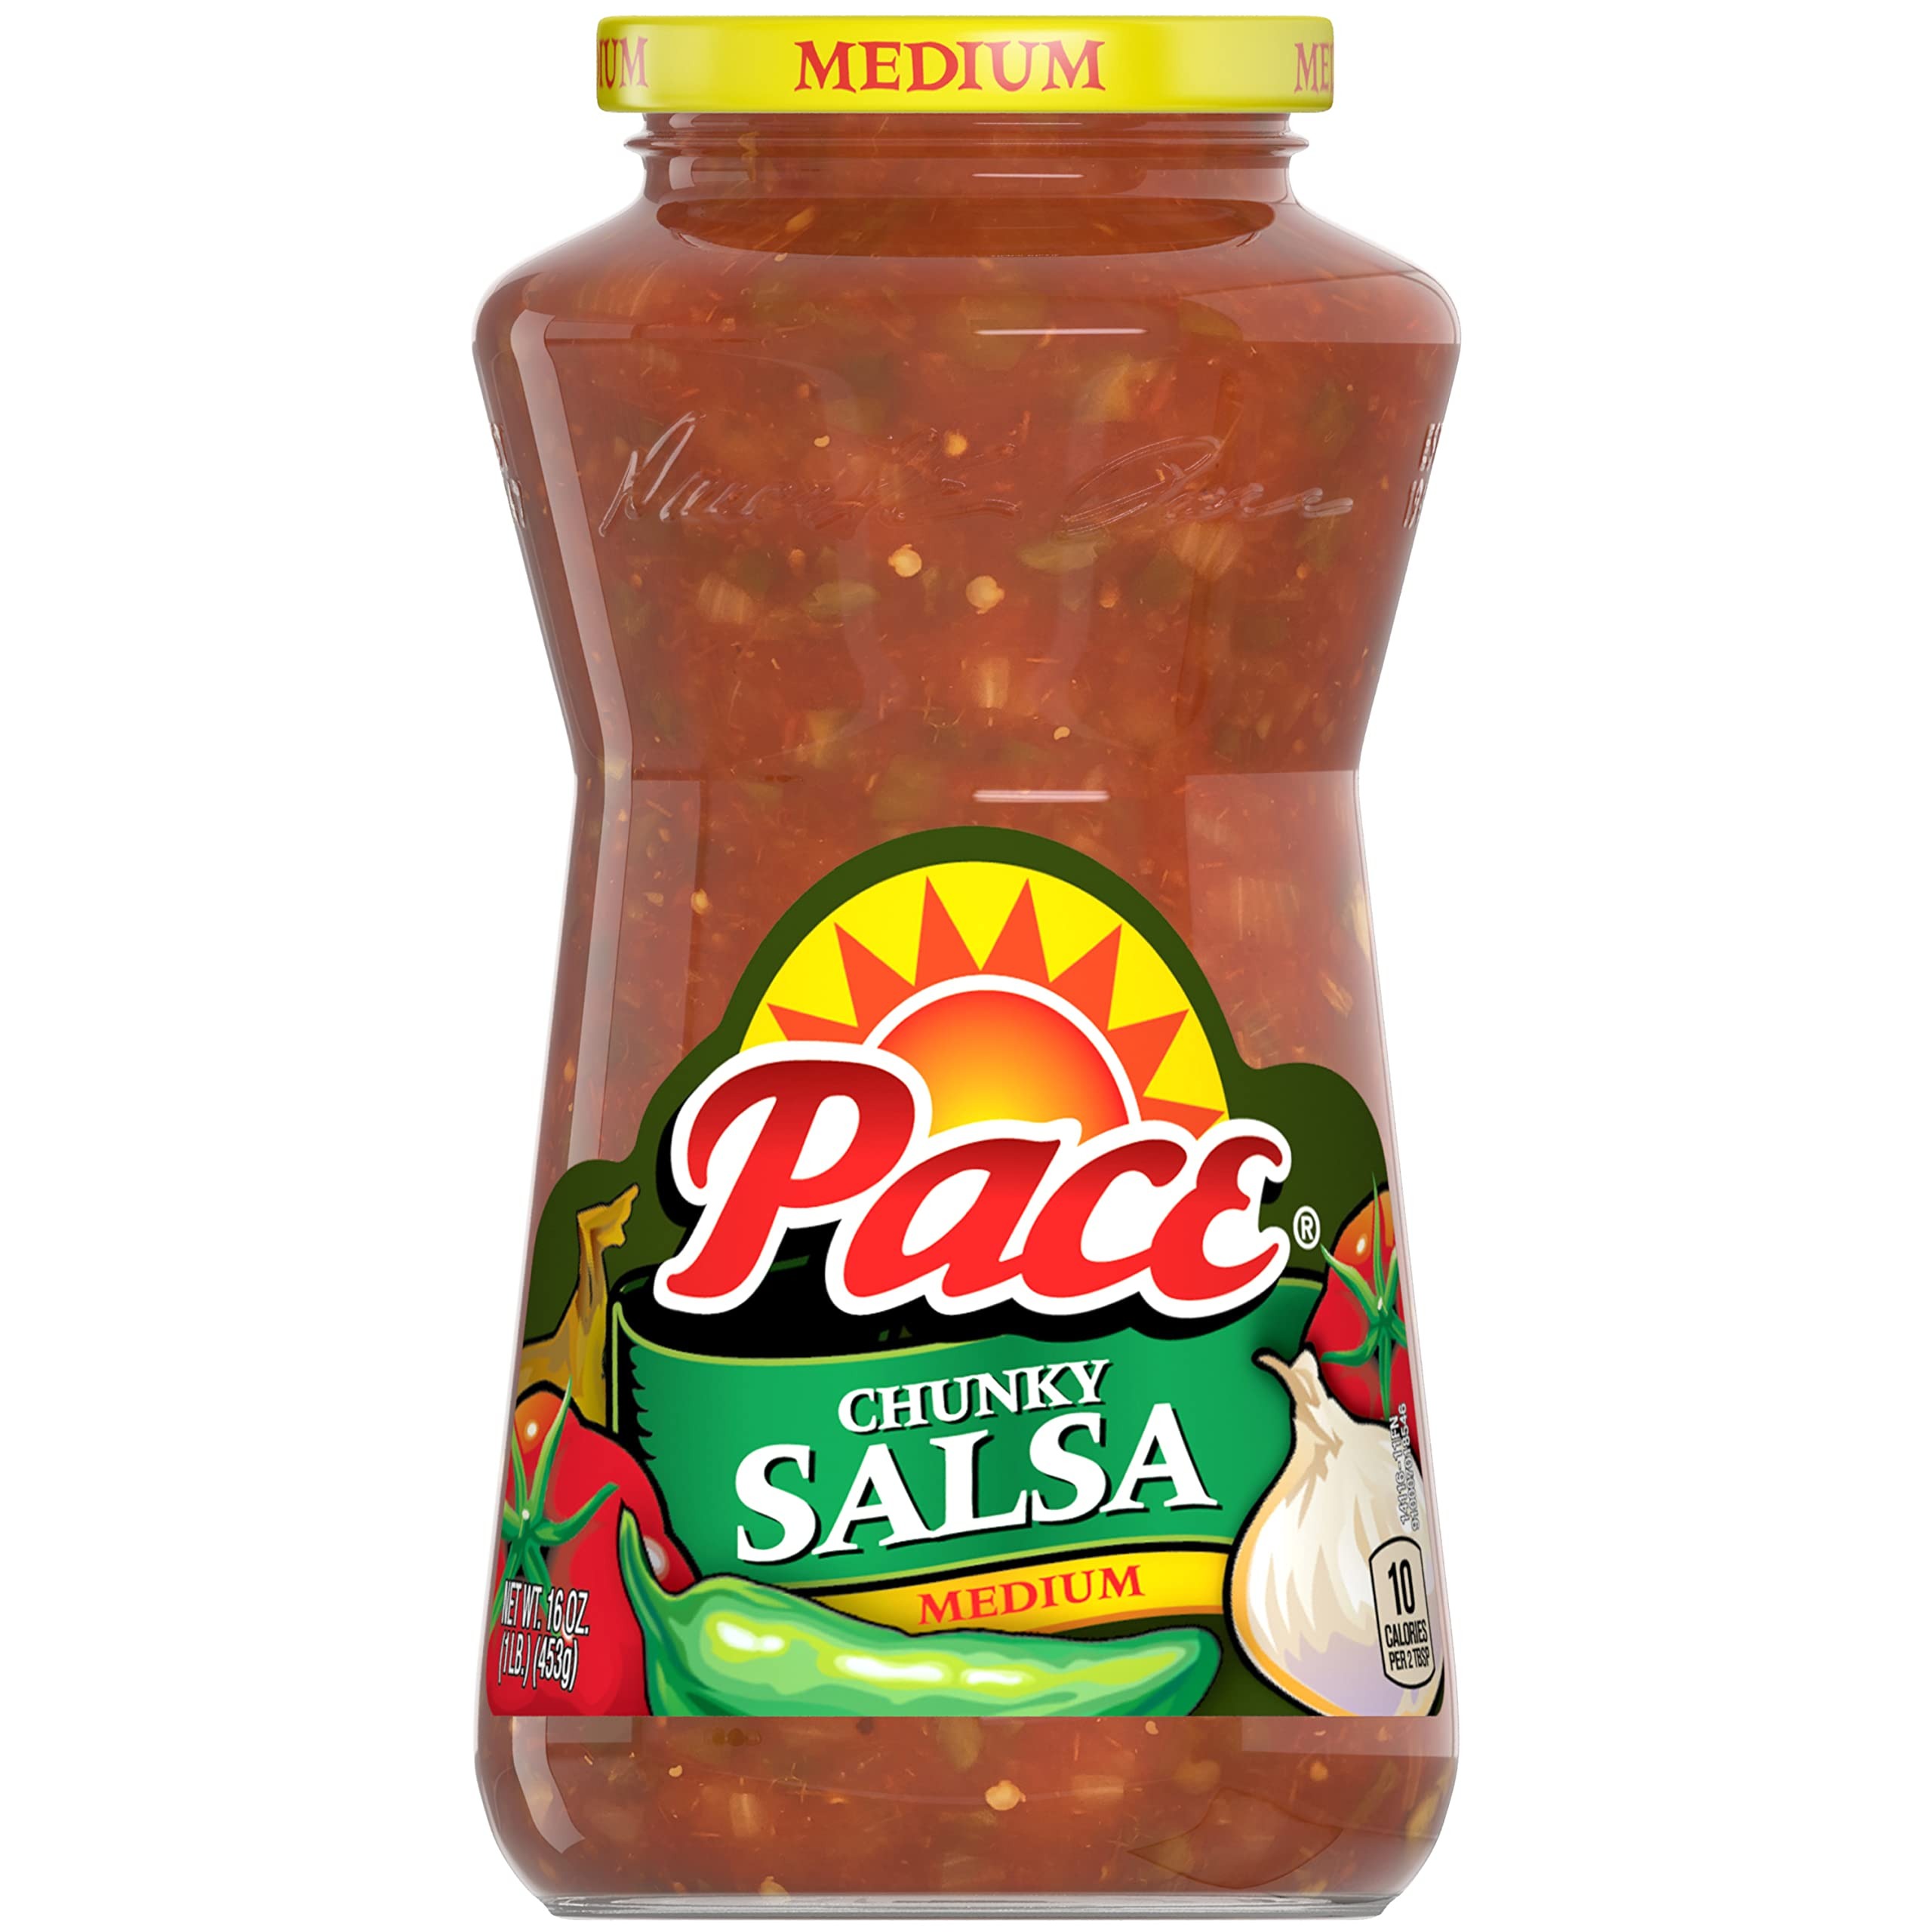
Item Name: Pace Chunky Salsa Medium, 16 oz. Jar
Bullet Point 1: Add on top of any dish!
Bullet Point 2: Gluten Free
Bullet Point 3: Ready to eat
Bullet Point 4: Great for parties
Bullet Point 5: Real Southwest flavor
Value: 16.0
Unit: Ounce

Price: 2.99